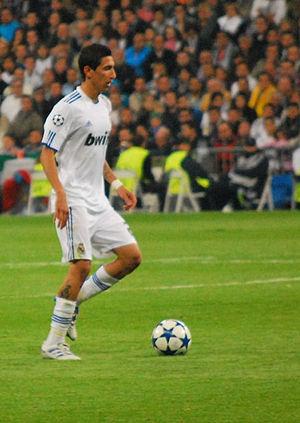
Di maria